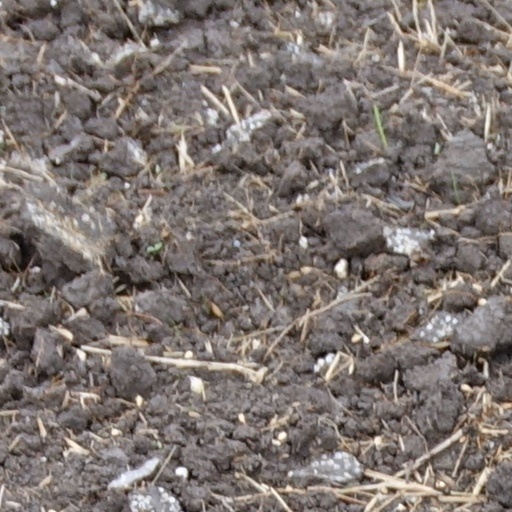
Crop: wheat